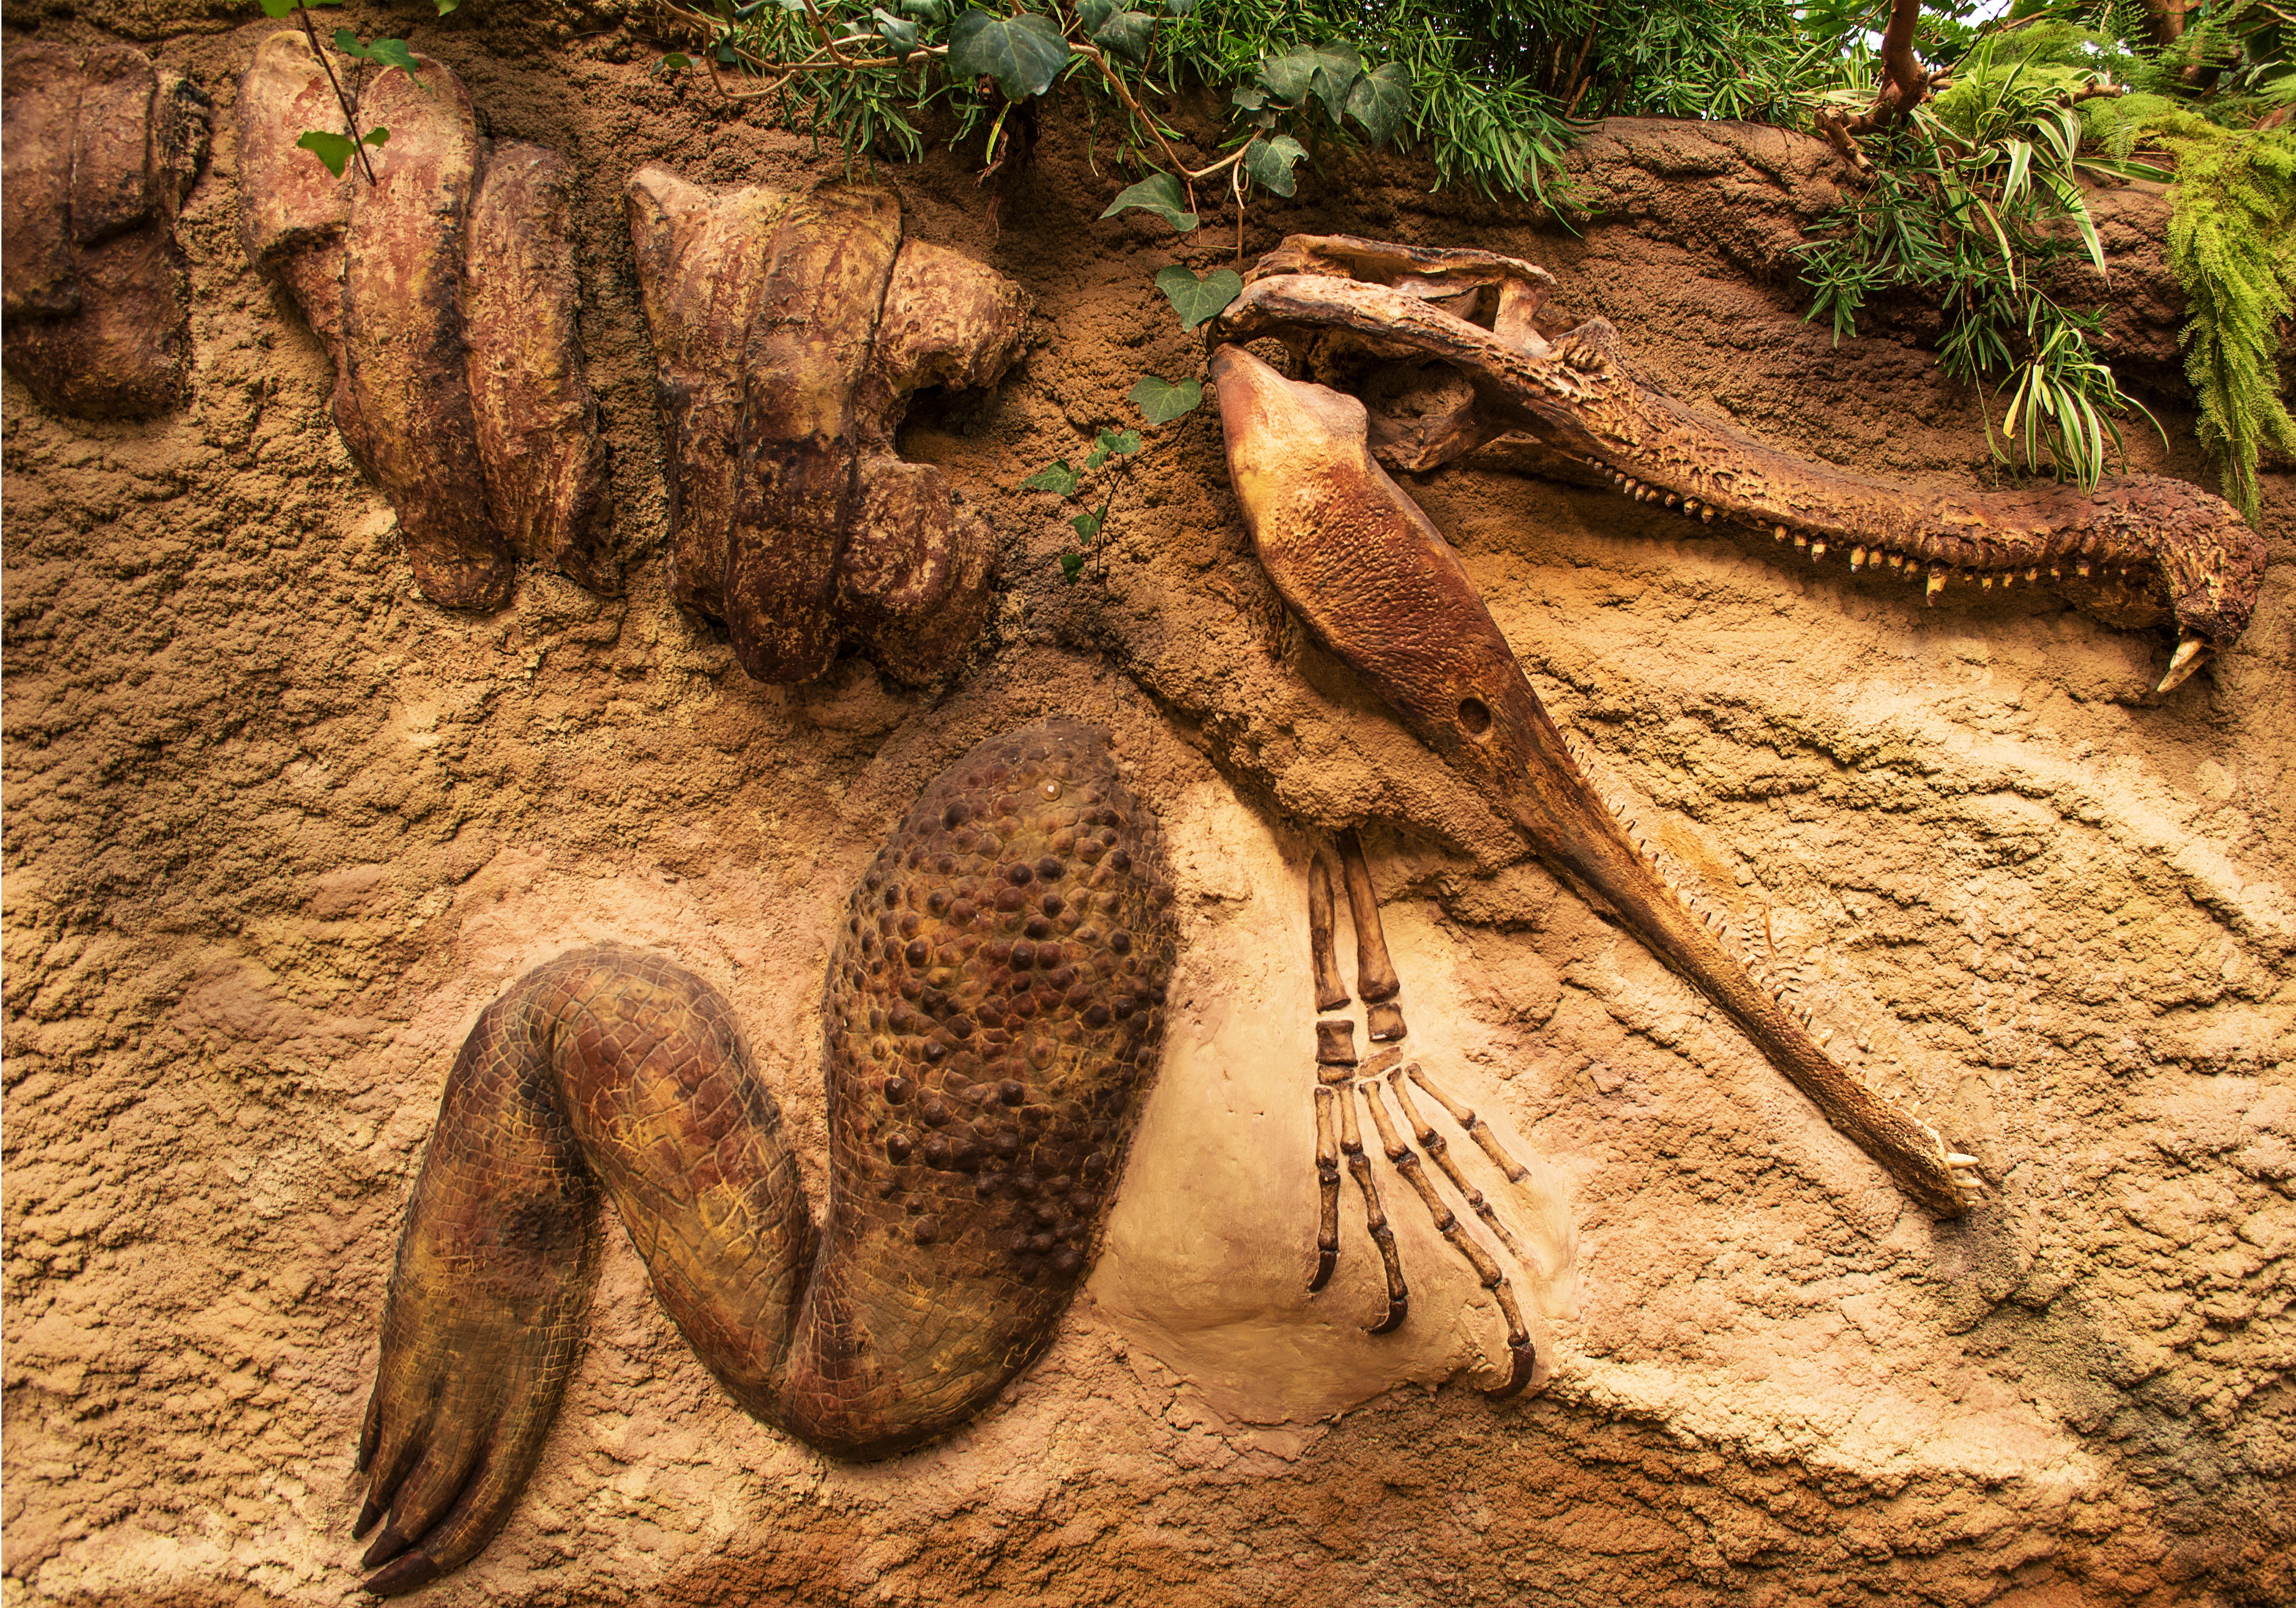
sand, rock, mountain, sandstone, wildlife, red, brown, ancient, predator, reptile, fauna, lizard, eroded, crocodile, scary, geology, snake, clay, geological, teeth, fossil, dinosaur, extinct, prehistoric, sedimentary, paleontology, serpent, fossilized, boa constrictor, scaled reptile, nile crocodile, boas